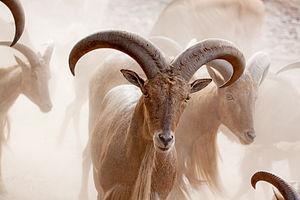
Le massif du Tibesti est un massif montagneux du Sahara central, situé principalement à l'extrême Nord du Tchad, avec une petite extension dans le Sud de la Libye. Son point culminant, l'Emi Koussi, se trouve au sud du massif et constitue avec 3 415 mètres d'altitude à la fois le plus haut sommet du Tchad et du Sahara. Le Bikku Bitti est pour sa part le sommet le plus élevé de Libye. Le tiers central du massif est d'origine volcanique et se compose notamment de cinq volcans boucliers majeurs surmontés de larges caldeiras : l'Emi Koussi, le Tarso Toon, le Tarso Voon, le Tarso Yega et le Tarso Toussidé. Les importantes coulées de lave ont formé de vastes plateaux qui surmontent des grès du Paléozoïque. Cette activité volcanique, apparue lors de la mise en place d'un point chaud durant l'Oligocène, s'est prolongée par endroits jusqu'à l'Holocène et se traduit encore par des fumerolles, des sources chaudes, des mares de boue ou encore des dépôts de natron et de soufre. L'érosion a formé des aiguilles volcaniques et entaillé des gorges au fond desquelles coulent des cours d'eau au débit irrégulier qui se perdent rapidement dans les sables du désert.